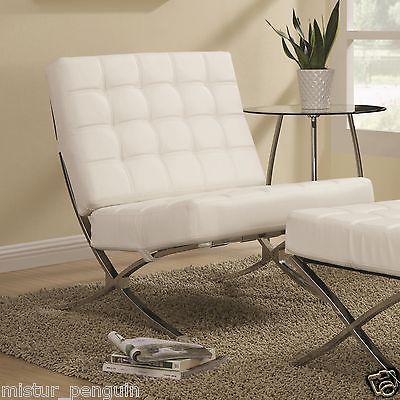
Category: chair